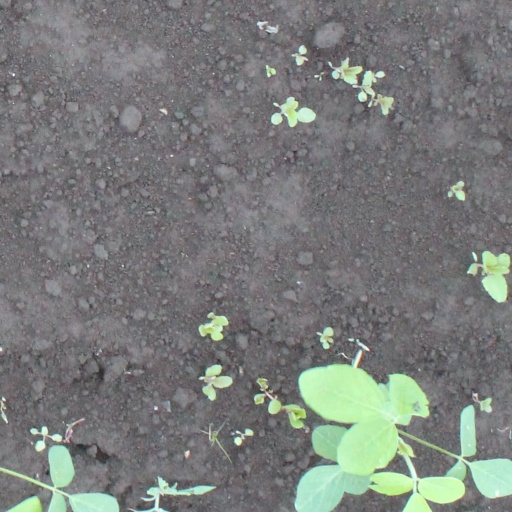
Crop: soybean